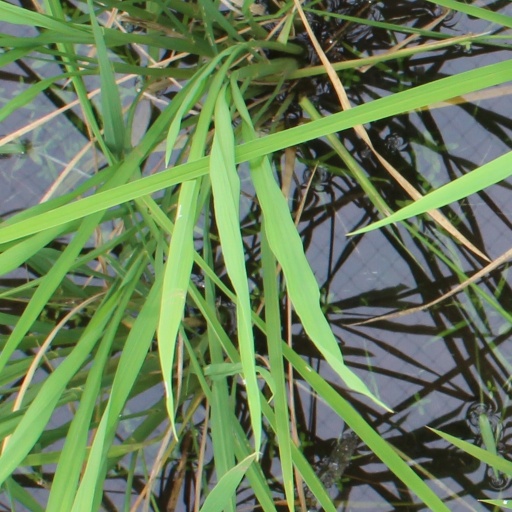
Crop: rice